Matt Haryasz

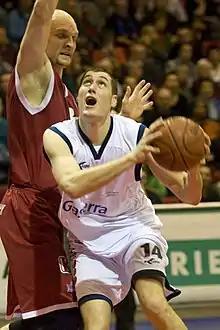
Haryasz playing with GasTerra in 2010

Matt Haryasz (born March 20, 1984) is an American former professional basketball player. Standing at , Haryasz usually played as a center.